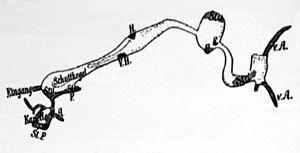
La grotte de la Licorne est une grotte karstique dans du dolomite située à Scharzfeld, en Basse-Saxe à la limite de la Thuringe, en Allemagne. Elle est la plus grande grotte touristique de l'ouest du Harz. Classée comme monument naturel et, en 2006, dans le cadre du paysage karstique du Zechstein dans le sud du Harz, dans la liste des 77 principaux géotopes allemands, la grotte de la Licorne fait partie depuis 2017 des géoparcs de l'UNESCO.